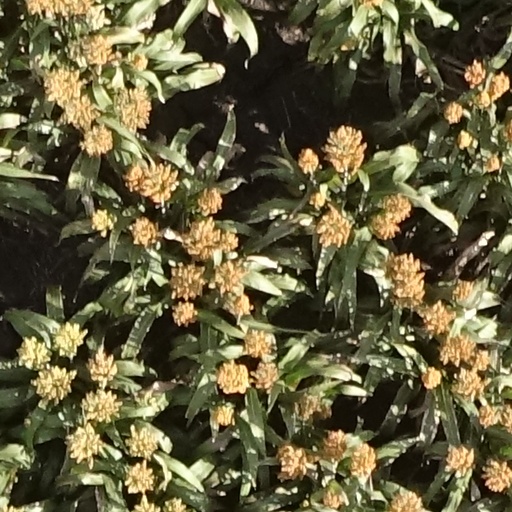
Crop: sorghum